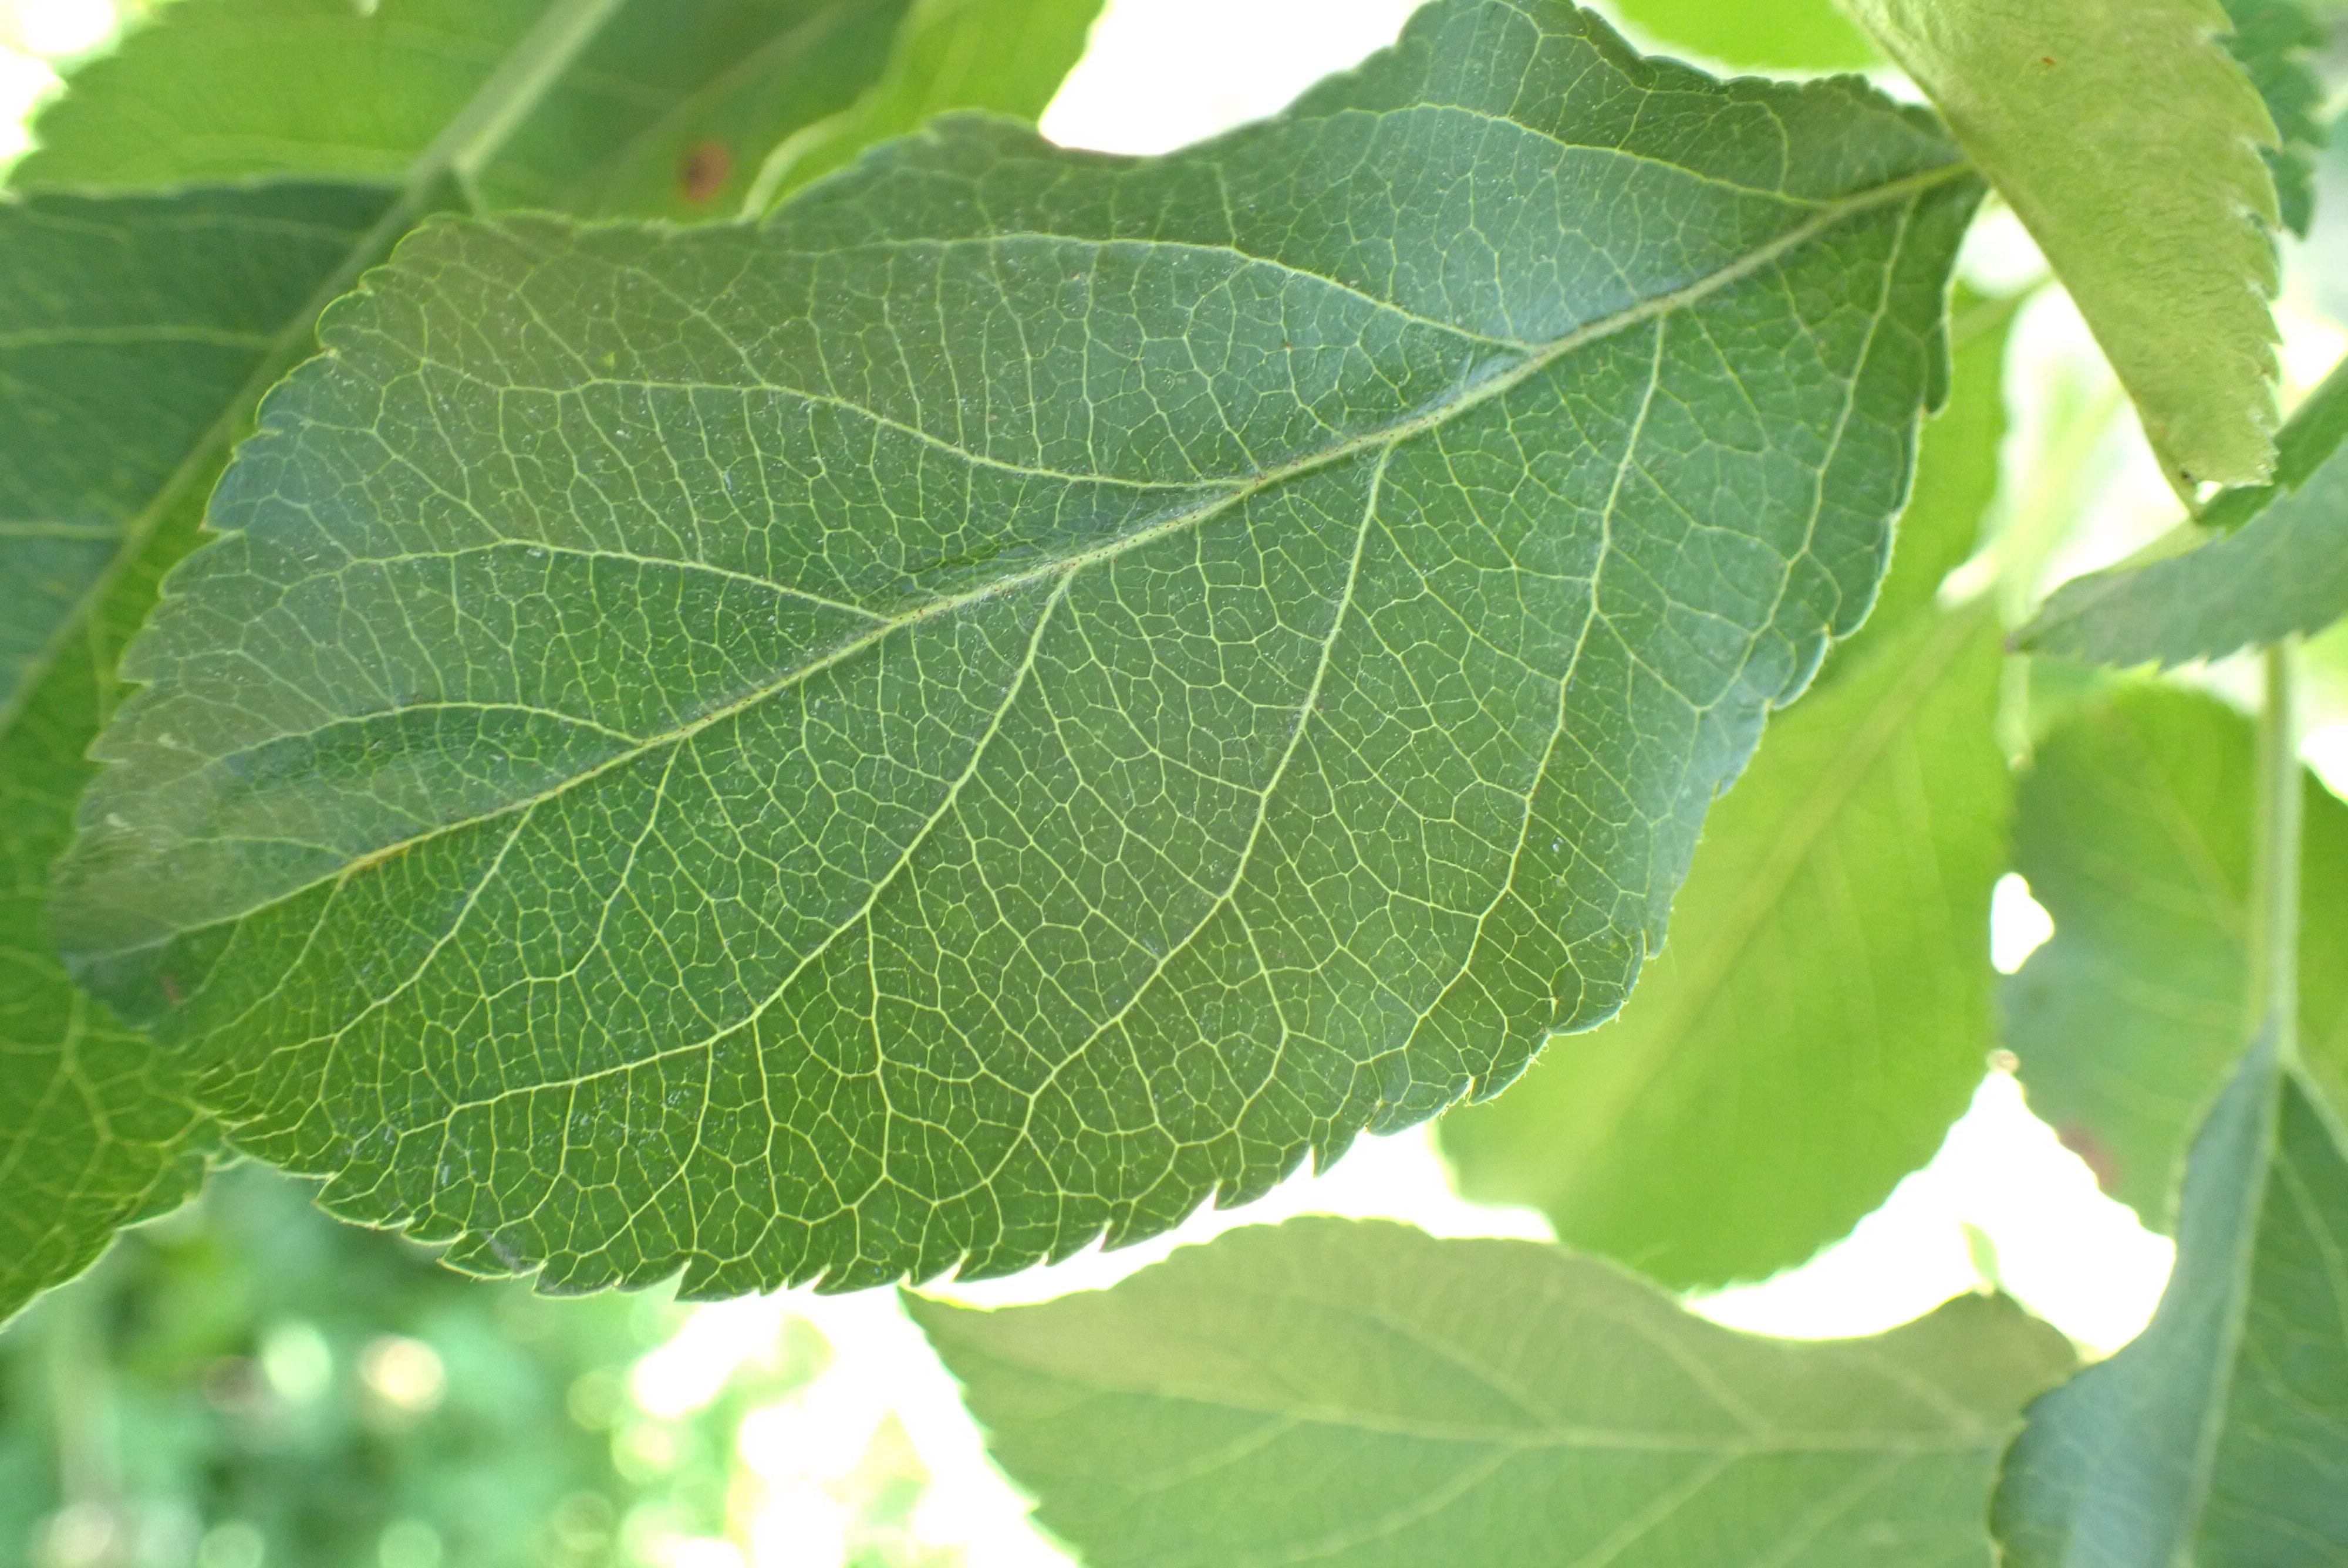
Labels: healthy